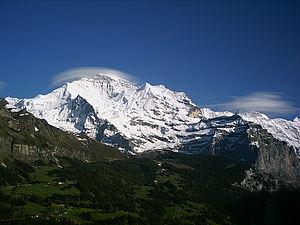
La Jungfrau est un sommet individualisé des Alpes situé en Suisse dans le massif des Alpes bernoises. Il culmine à 4 158 mètres d'altitude.